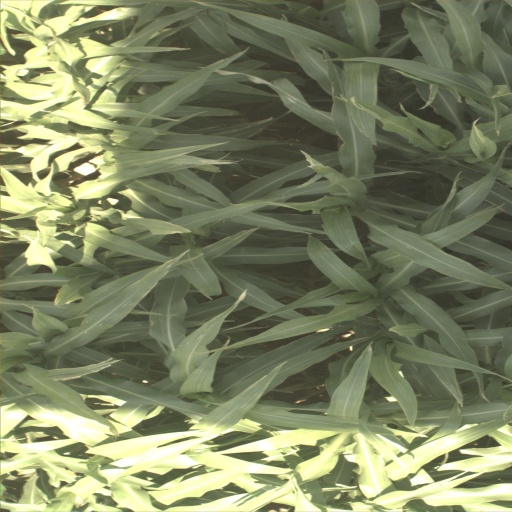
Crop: sorghum